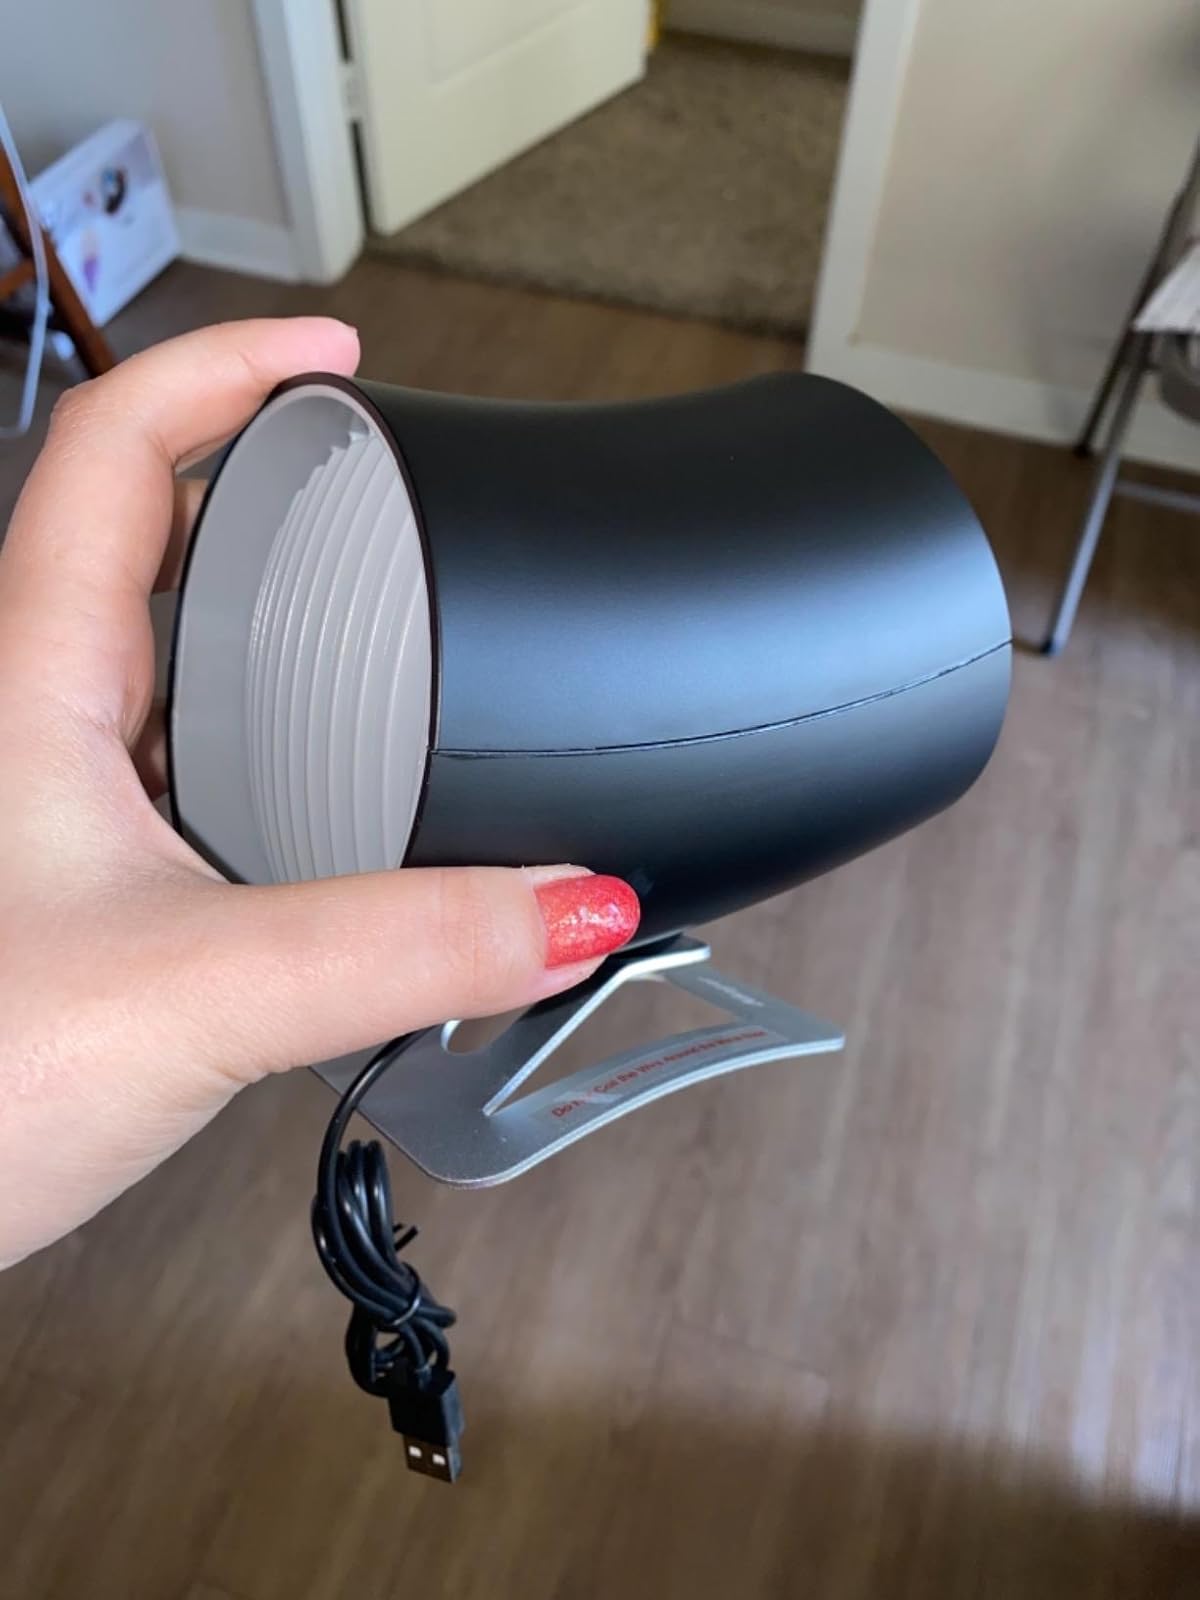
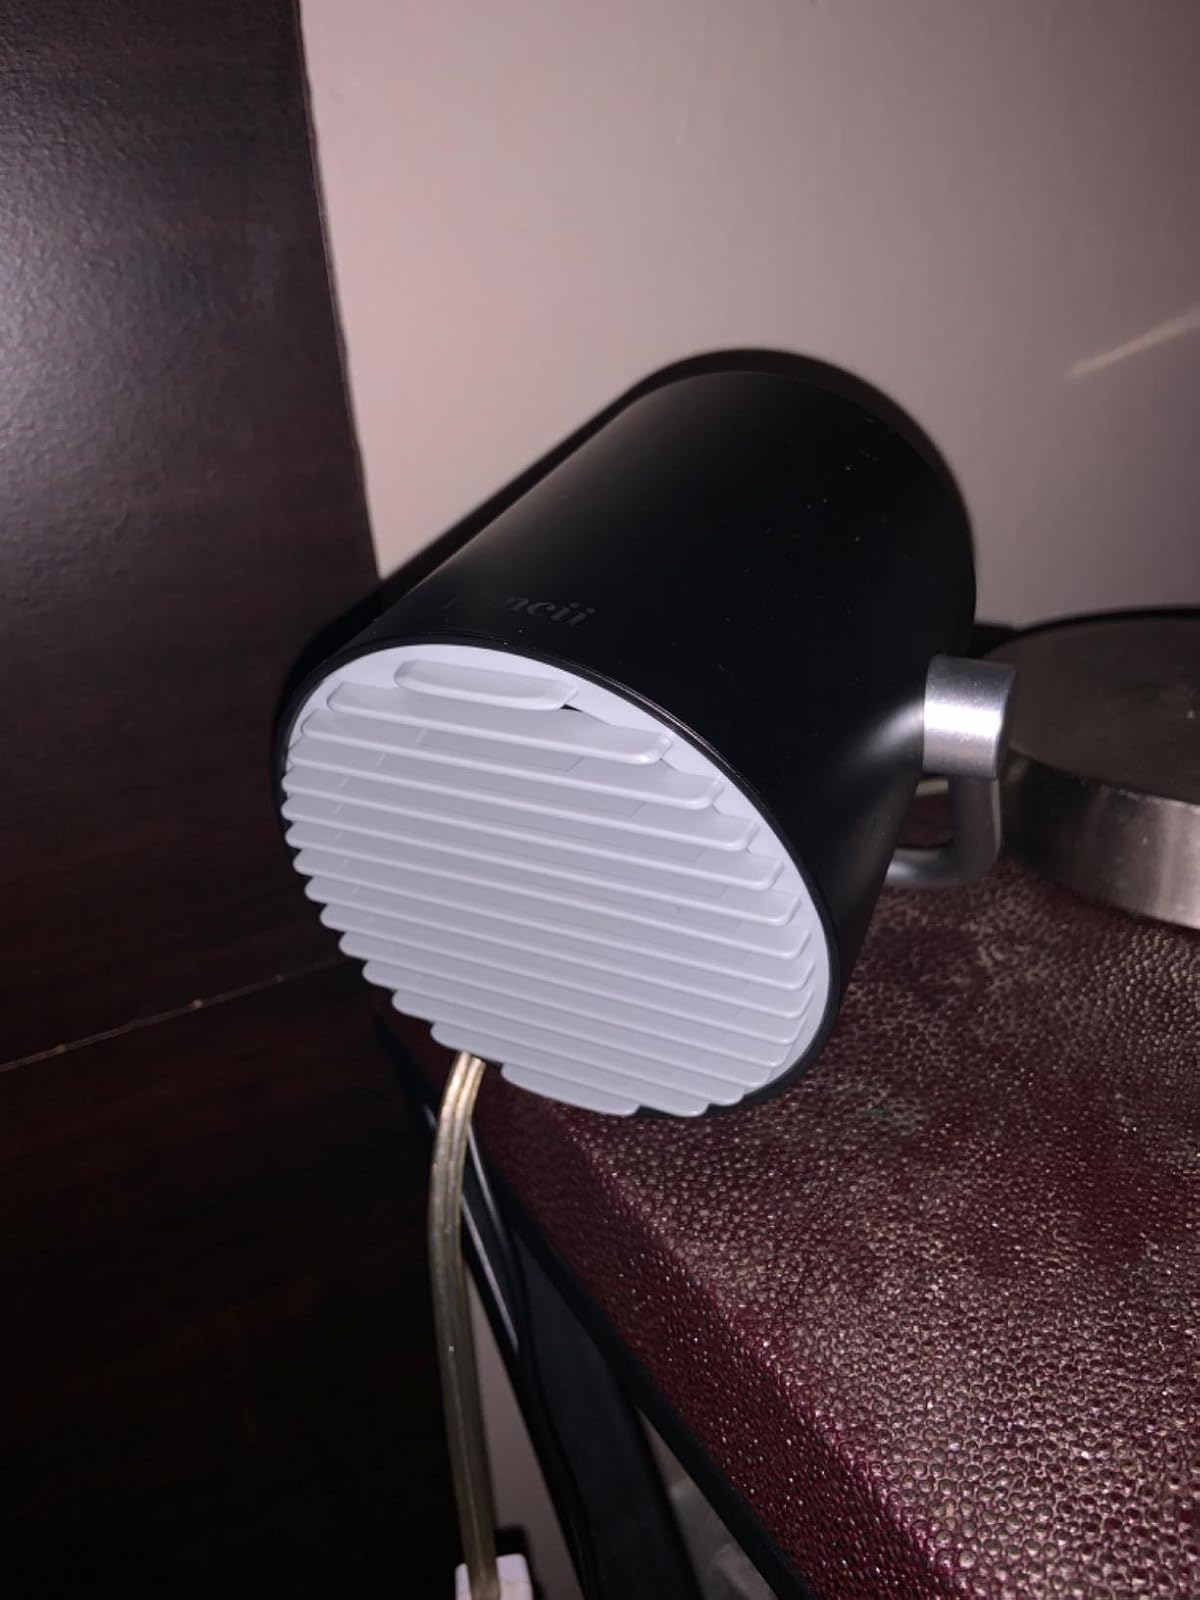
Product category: fan
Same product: no